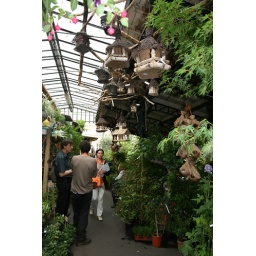
Paris Day 1: a little flower and plant market in the Cite.